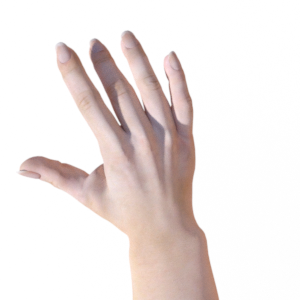
Label: paper